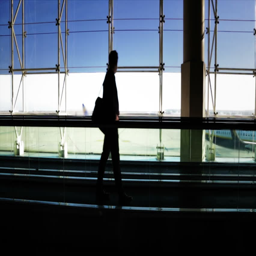
silhouette of businessman passing in the flat escalator at the airport